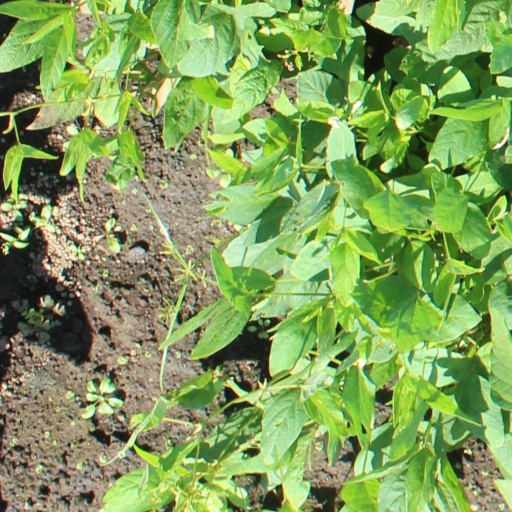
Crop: soybean